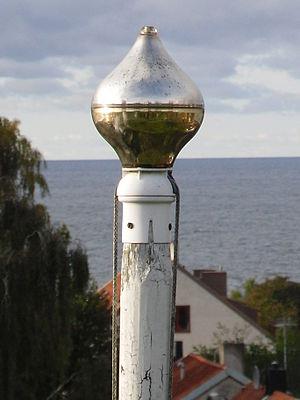
Tête de hampe